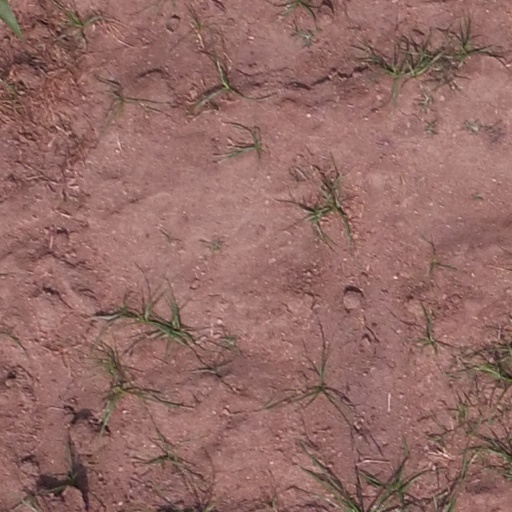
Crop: maize; corn